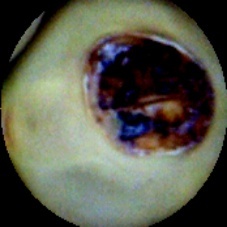
Label: Broken